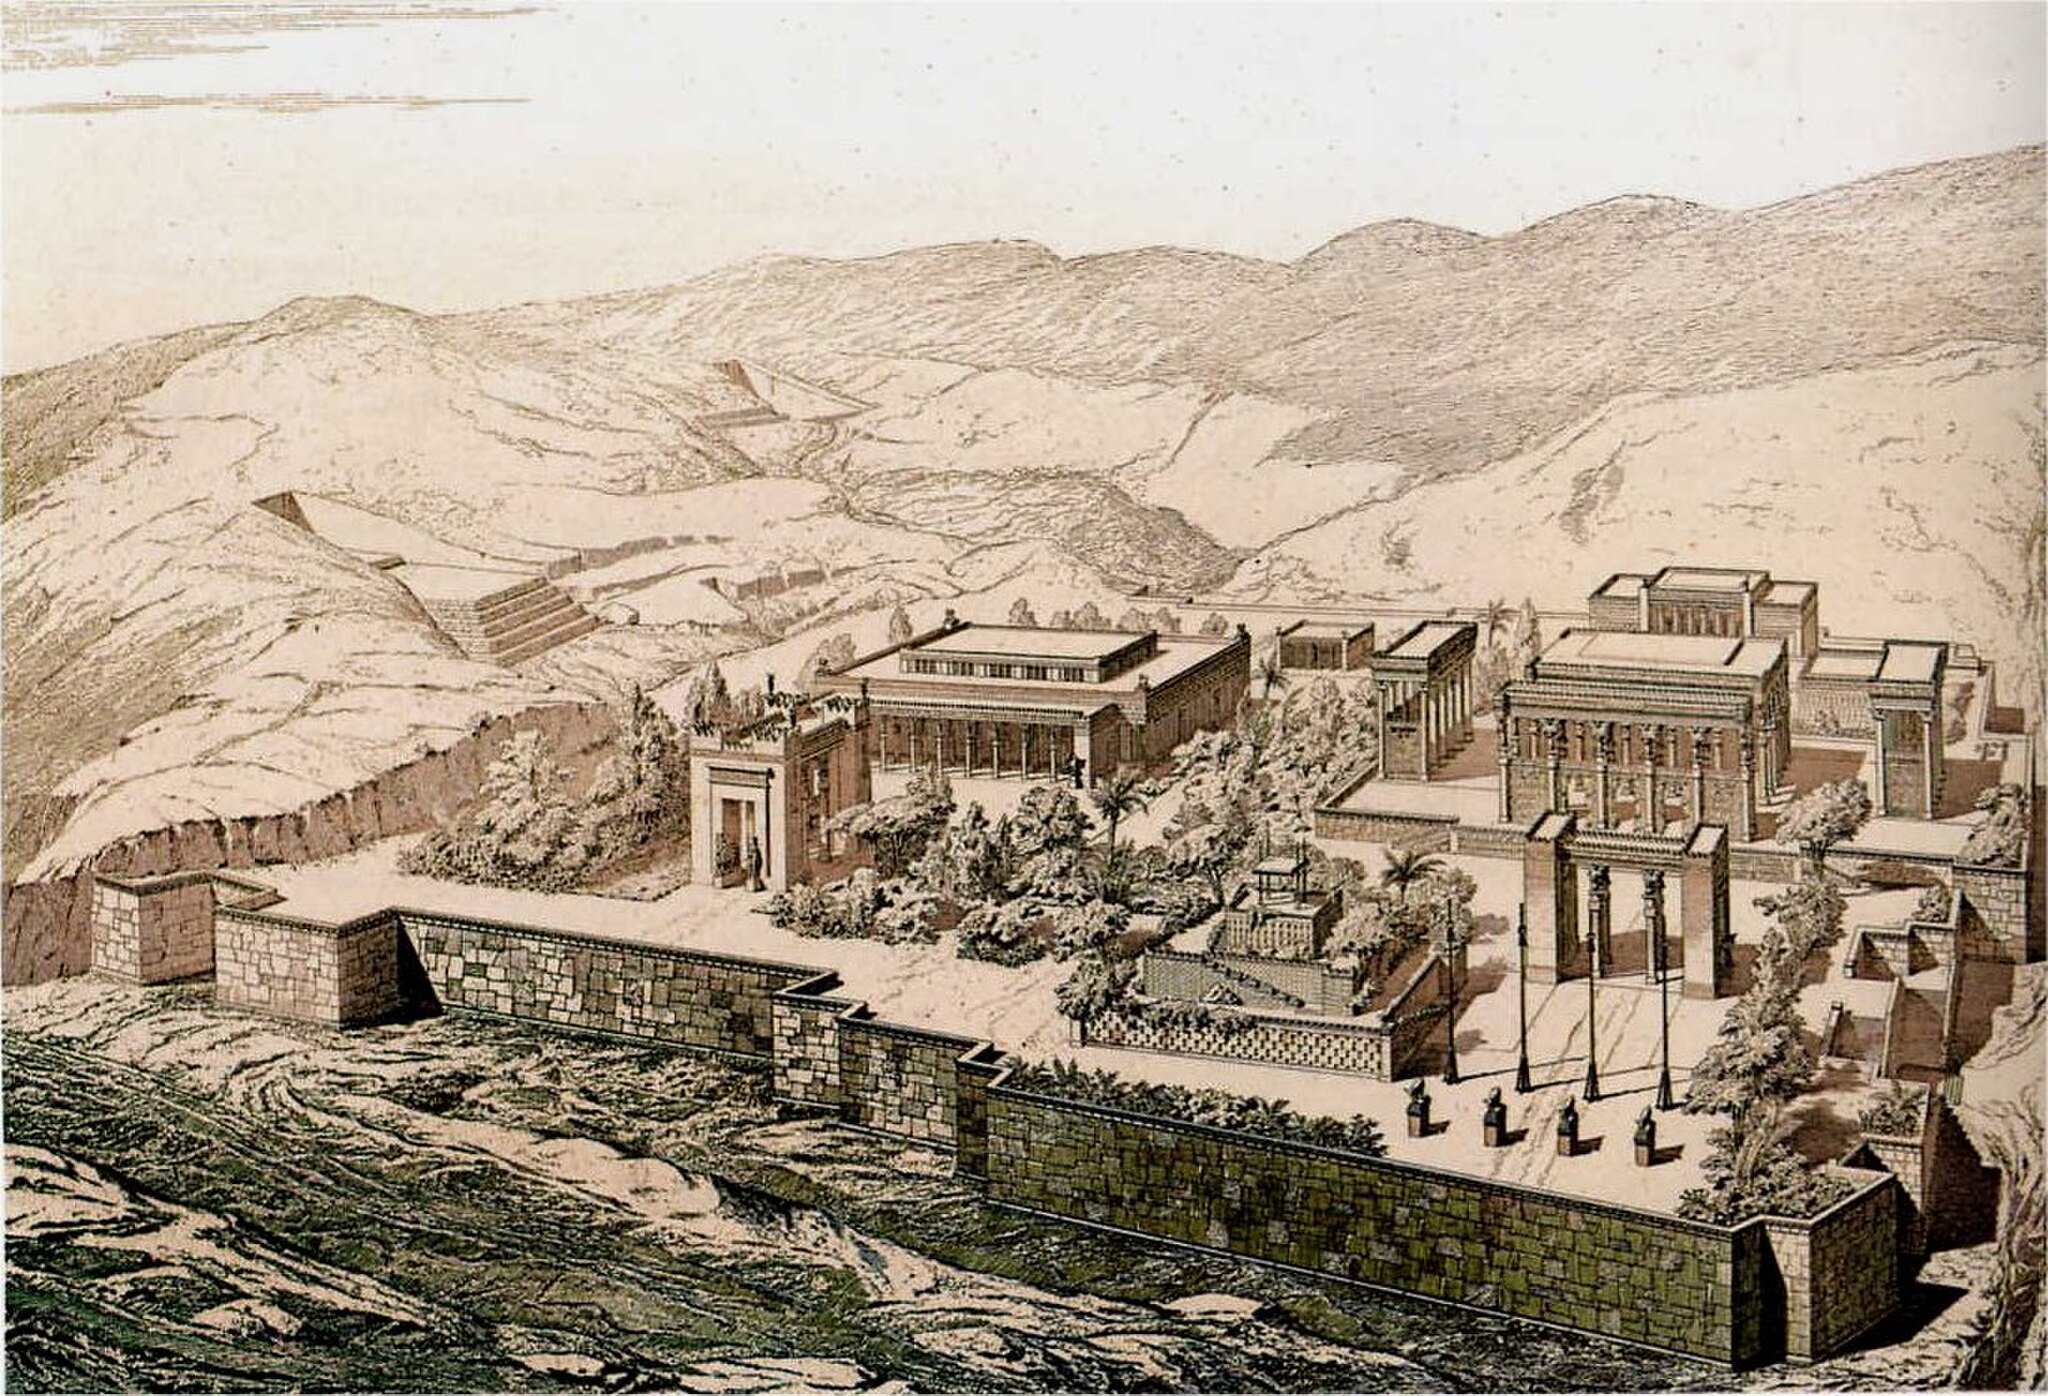
Title: Persepolis vue d'oiseau Chipiez
Description: Bird-eye reconstruction of Persepolis by Chipiez
Categories: Files with no machine-readable source, Charles Chipiez, Author died more than 100 years ago public domain images, Images without source, CC-PD-Mark, General views of Persepolis, Reconstruction drawings of Persepolis